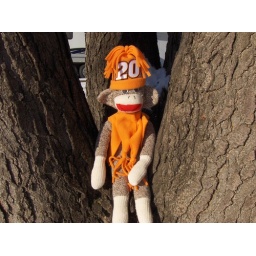
sock monkey in a tree